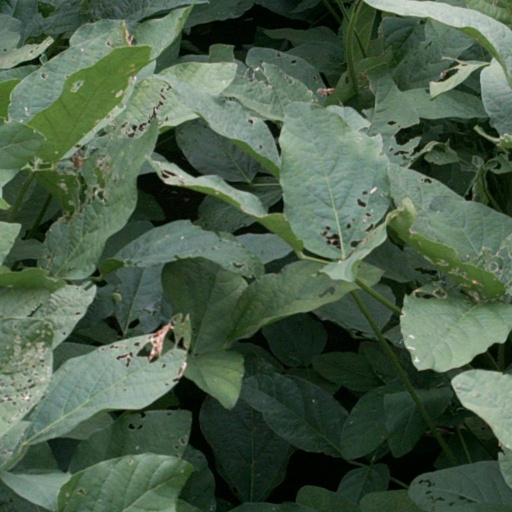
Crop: soybean